List of Gwyneth Paltrow performances

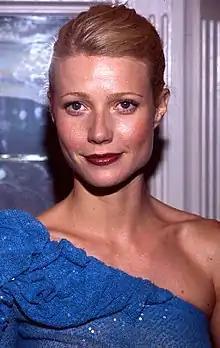
Paltrow at the 2000 Toronto International Film Festival

American actress Gwyneth Paltrow started her career with a small role in her godfather, Steven Spielberg's children's fantasy film "Hook" (1991) portraying Young Wendy Darling. She gained acclaim in supporting roles in "Flesh and Bone" (1993), "Seven" (1995), and "Hard Eight" (1996). She had her first starring role in the film adaptation of the Jane Austen novel "Emma" (1996) portraying the title role of Emma Woodhouse. In 1998 she starred in the romance fantasy "Sliding Doors", the romantic drama "Great Expectations" and the romantic period comedy "Shakespeare in Love" earning the Academy Award for Best Actress for the latter.